Misión de Nuestra Señora de Loreto Conchó

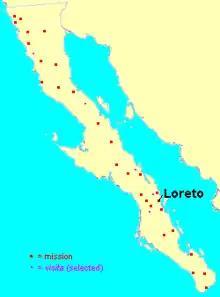
Loreto Mission in Baja California

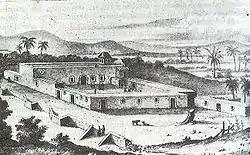
Misión de Nuestra Señora de Loreto Conchó in the 18th century.

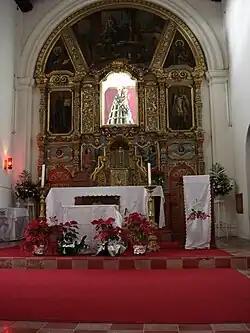
"Natività della Beata Vergine Maria", "Lady of" "Loreto", Marche, Italy main altar

On October 19, 1697, Salvatierra, with nine armed men, disembarked from the galley "Santa Elvira" at the place that the Indians called Coruncho. The site was distinguished by "a small patch of stunted shrubbery and a spring of fresh water, both rare luxuries in that inhospitable country". In the first days after their arrival, the missionary erected a modest structure that served as a chapel, to the front of which they affixed a wooden cross. On October 25 they carried the image of the Virgin of Our Lady of Loreto in a solemn procession, a ritual of faith that claimed the area as Spanish territory. Thus began the Mission Loreto.